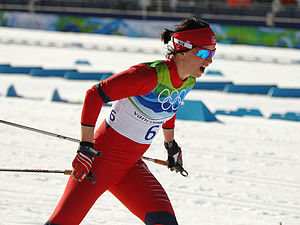
Marit Bjørgen / Karriere / Ny karrieretop (2009- )
Marit Bjørgen på vej mod OL-sejren i 15 km dobbelt jagtstart i Vancouver 2010.
Marit Bjørgen er en norsk langrendsskiløber, der er den mest vindende kvindelige norske skiløber gennem tiderne, og verdens mest vindende langrendsløber blandt både mænd og kvinder. Hun er alle tiders mest vindende atlet ved vinter-OL, efter at hun ved OL i Pyeongchang 2018 vandt fem medaljer, således hun samlet nåede op på 15 OL-medaljer og overhalede landsmanden Ole Einar Bjørndalen, der har vundet 13. Hendes resultater omfatter desuden 26 VM-medaljer, heraf 18 af guld, hun har vundet den samlede World Cup fire gange og 106 individuelle sejre samt 28 stafetsejre i World Cup. De 106 individuelle sejre er mere end dobbelt så mange som polske Justyna Kowalczyk, der med 45 sejre er nummer to på listen.